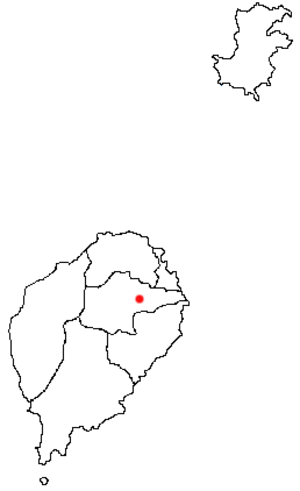
Carte de Trindade Português: Mapa de Trindade